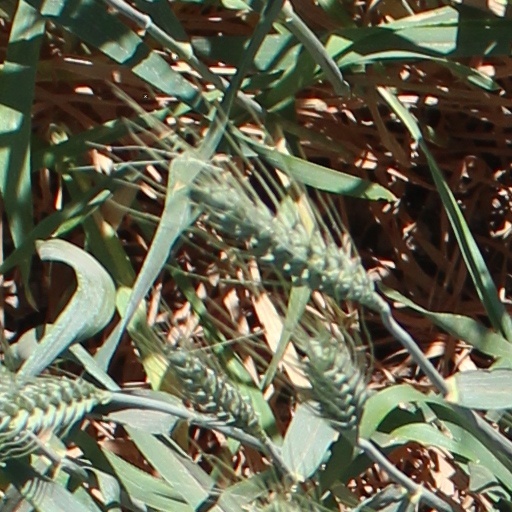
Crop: wheat